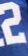
Number: 2